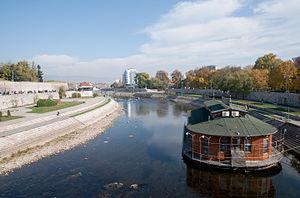
La Nišava est une rivière de Bulgarie et Serbie. Elle a une longueur de 218 km et constitue le plus long affluent de la Južna Morava, la « Morava méridionale ».